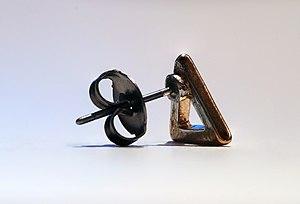
Une boucle d’oreille est un bijou ornant le pavillon de l’oreille, traditionnellement au niveau du lobe. Porté par paire, ce bijou est généralement considéré comme un accessoire féminin. Une vaste majorité des boucles d’oreille impose une perforation du pavillon auriculaire, mais il existe aujourd’hui des alternatives pour les oreilles non-percées.
La macrophotographie est le terme usuel désignant la photomacrographie, souvent abrégé en macrophoto ou macro. Il correspond à l'ensemble des techniques photographiques -ainsi qu'à l'activité photographique associée- permettant de photographier des sujets de petite taille entre les rapports de grandissement γ=1 et γ=10. Son domaine se situe donc au-delà de celui de la proxiphotographie, mais en deçà de celui de la photomicrographie. Il existe deux acceptions de ce terme, liées à l’ambiguïté que représente la notion d'image sous-jacente à celle de grandissement.